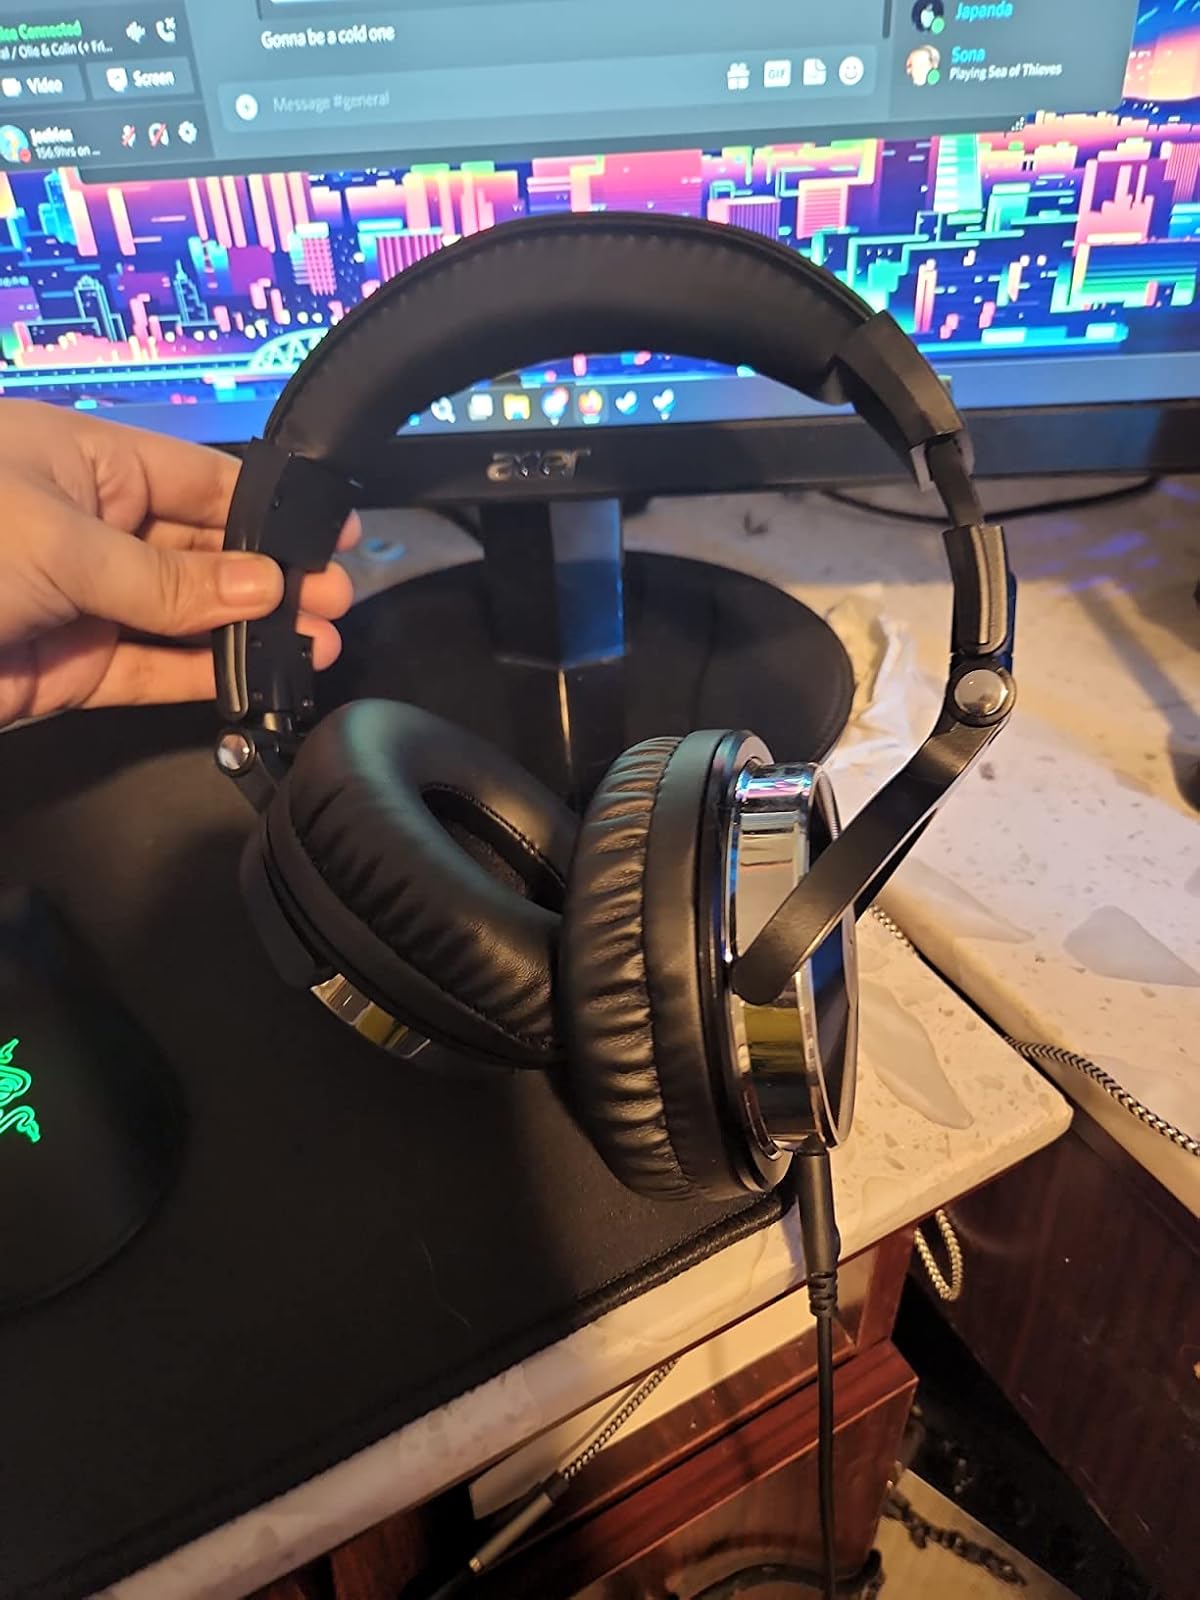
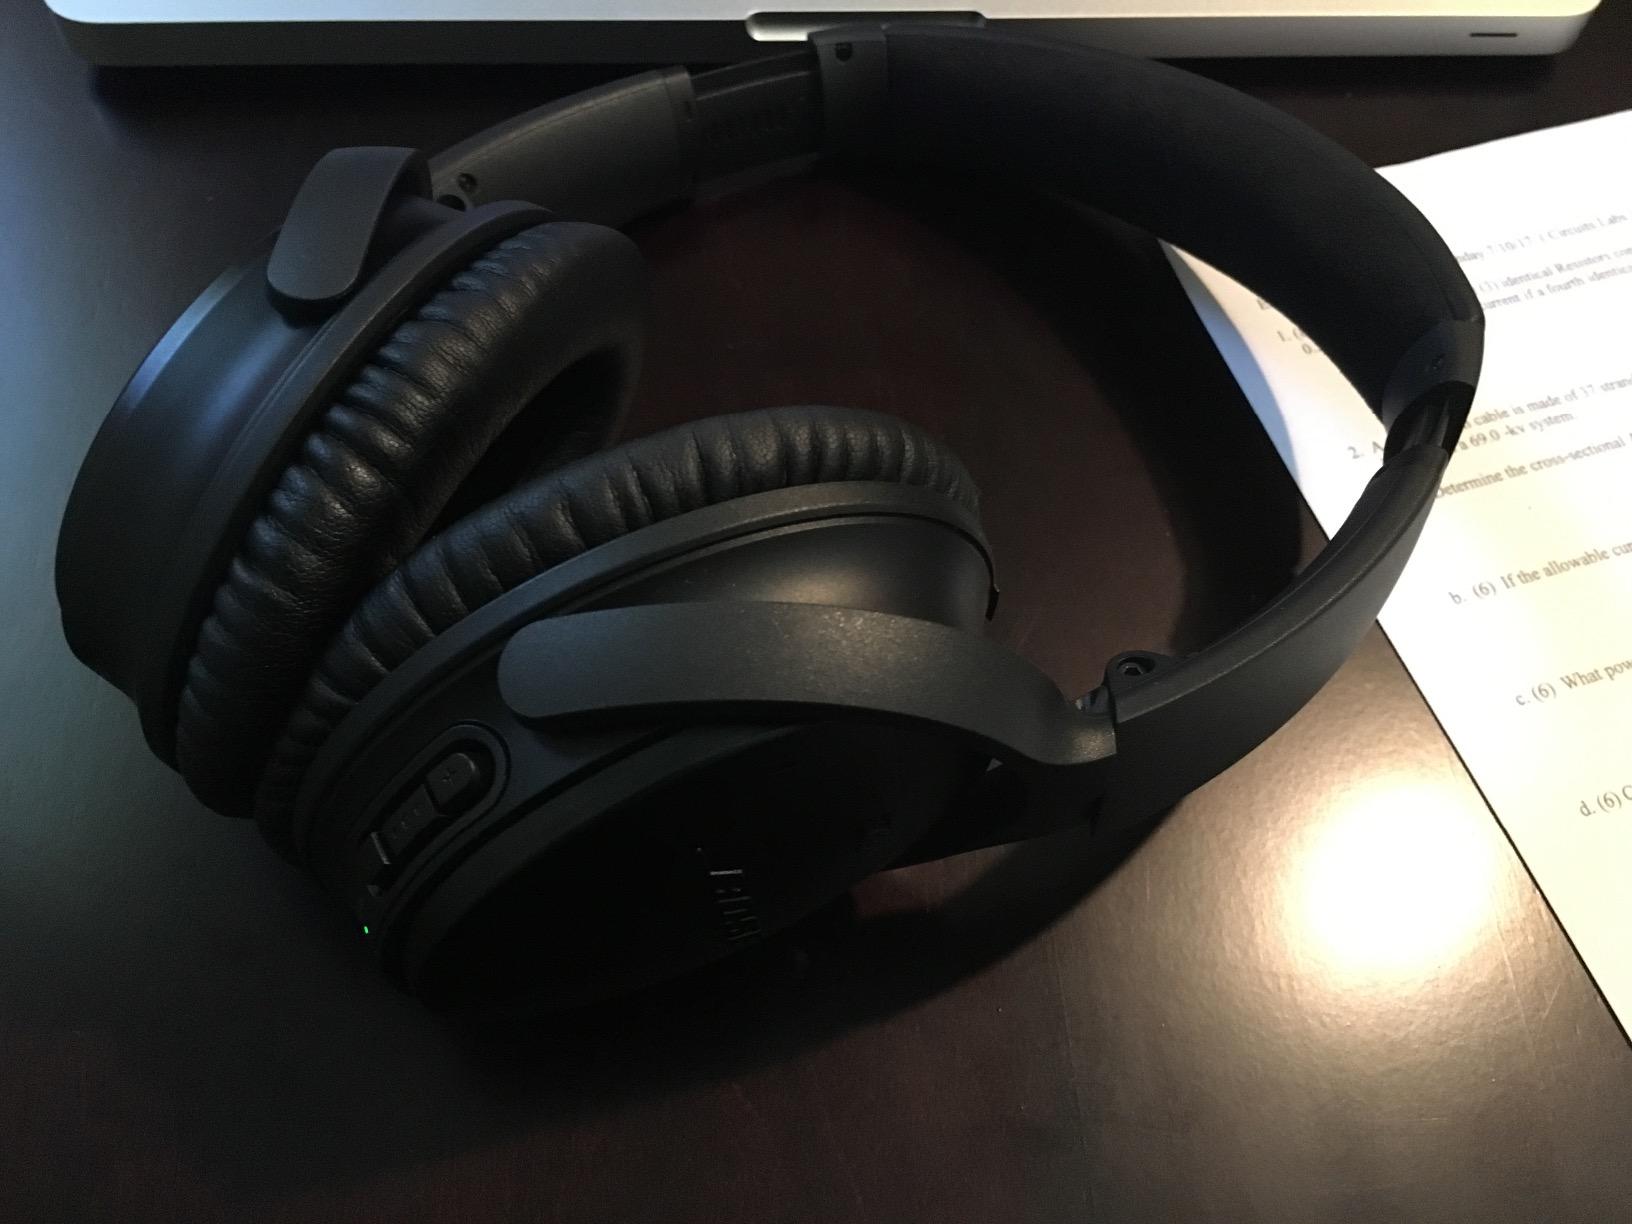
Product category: headphones
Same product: no